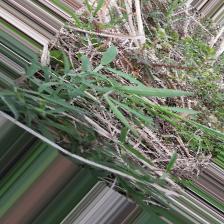
Label: Normal